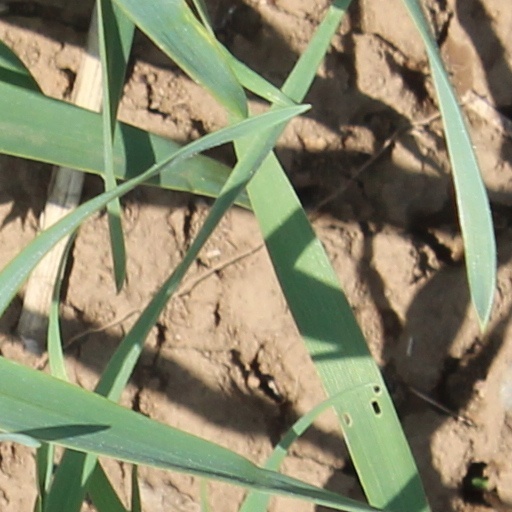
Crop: wheat